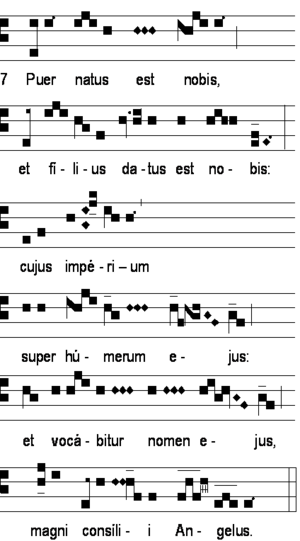
L'introït est essentiellement un genre de chant grégorien, exécuté au commencement de la messe, et qui se distingue de sa fonction réservée à la procession d'entrée. En tant que la première des pièces qui composent le propre de la messe, son répertoire se trouve normalement dans le graduel romain. Il s'agit donc d'un chant caractéristique et important dans le rite romain, créé vers le Vᵉ siècle auprès de l'Église en Occident, à Rome.
Les neumes sangalliens sont un groupe de graphies musicales employées dans les manuscrits du chant grégorien, copiés à l'abbaye de Saint-Gall et alentour.
L’Antiphonaire monastique est un antiphonaire en grégorien, destiné aux monastères et publié en 1934 par l'abbaye Saint-Pierre de Solesmes et chez Desclée.
Puer natus est nobis est un introït en monodie, solennellement exécuté à la messe de jour de Noël. Son origine se trouve dans le chant vieux-romain tandis que, même de nos jours, l'exécution en grégorien est maintenue dans la célébration solennelle auprès de l'Église catholique romaine.